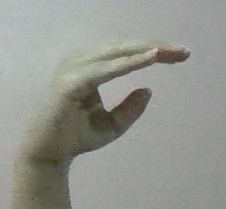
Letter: jeem